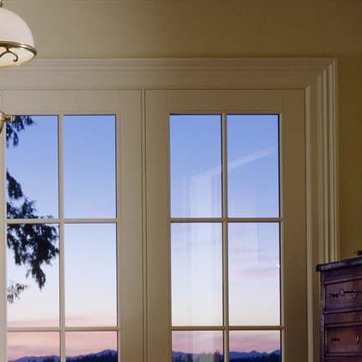
Material: glass